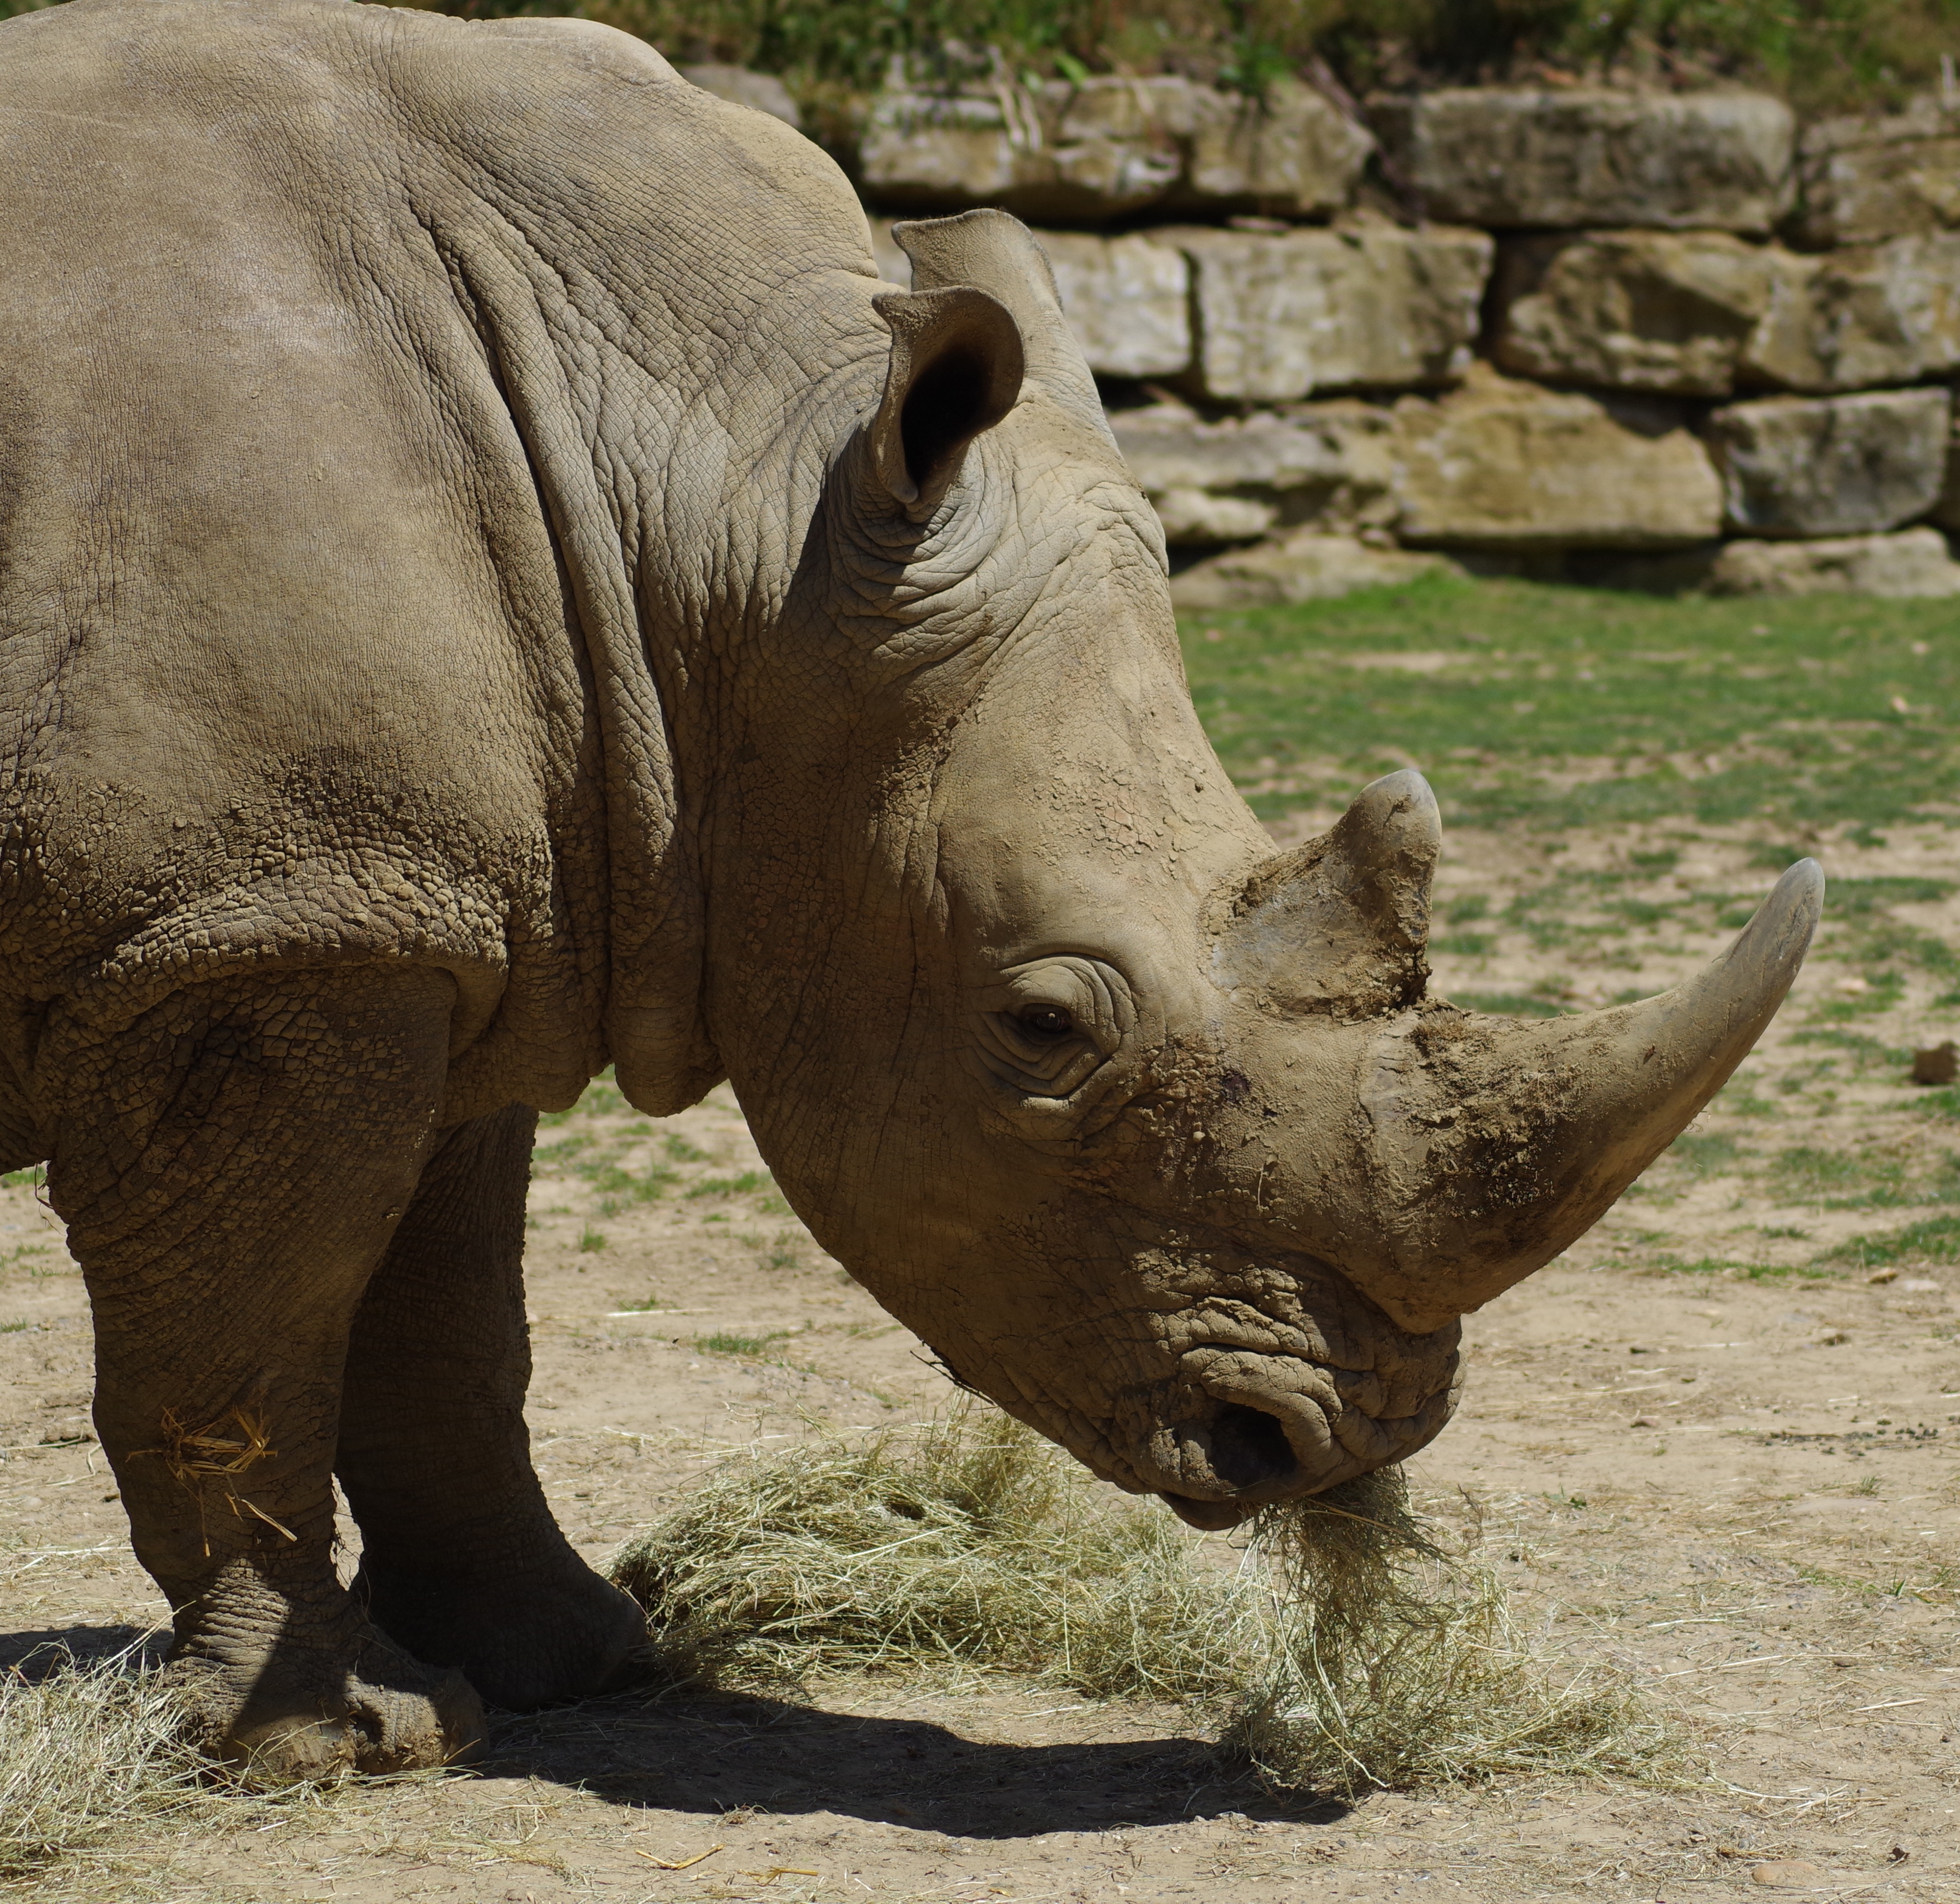
wildlife, zoo, africa, mammal, fauna, wild animal, rhinoceros, safari, wrinkles, indian elephant, white rhino